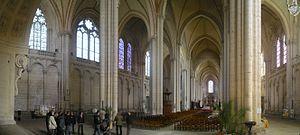
Vue panoramique de la nef de la cathédrale Saint-Pierre de Poitiers.
La cathédrale Saint-Pierre est une cathédrale catholique romaine située à Poitiers, dans le département de la Vienne et la région Nouvelle-Aquitaine. Elle est le siège de l'archidiocèse de Poitiers. En plus de son titre d'église archiépiscopale, elle a rang de basilique mineure depuis le 1ᵉʳ mars 1912. Moins connue que l'église Notre-Dame-la-Grande, cet immense vaisseau de pierre est pourtant le plus vaste édifice religieux de la ville et un repère visible de loin dans le paysage urbain.